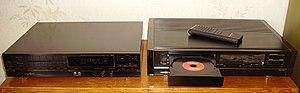
Sources d'une chaîne Hi-Fi
En audio comme en audio-vidéo, et typiquement dans une chaîne haute-fidélité, une source électroacoustique, ou source audio, est un appareil électronique qui délivre un signal musical, souvent en stéréophonie. Ce maillon électroacoustique est en général placé en amont d'un amplificateur-préamplificateur intégré ou séparé. La source est dans la plupart des cas un appareil de reproduction sonore ; les instruments de musique électroniques permettent quant à eux la création musicale, parfois la reproduction sonore, par exemple au moyen d'un séquenceur.